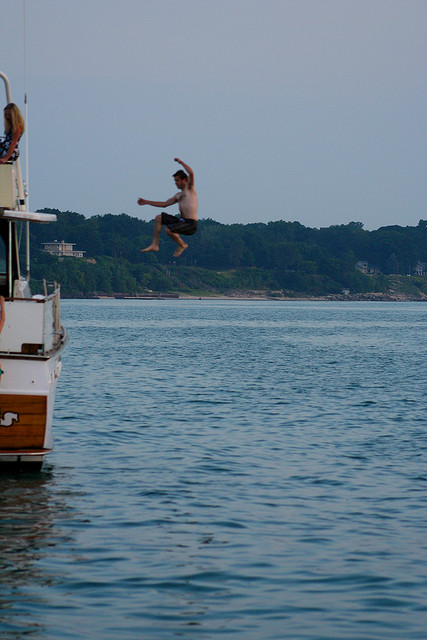
Shirtless guy jumping off a boat into the water.

A man is jumping off of a boat in to the water.

A man is jumping from a boat into the water.

A man jumps backwards off of a boat.